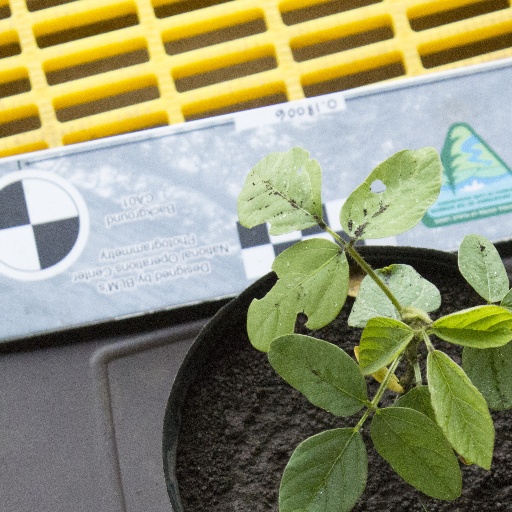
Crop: soybean